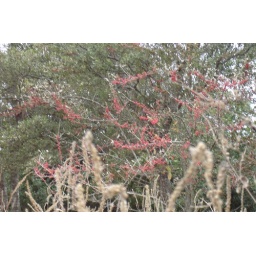
Pink in a sky of green and grey.